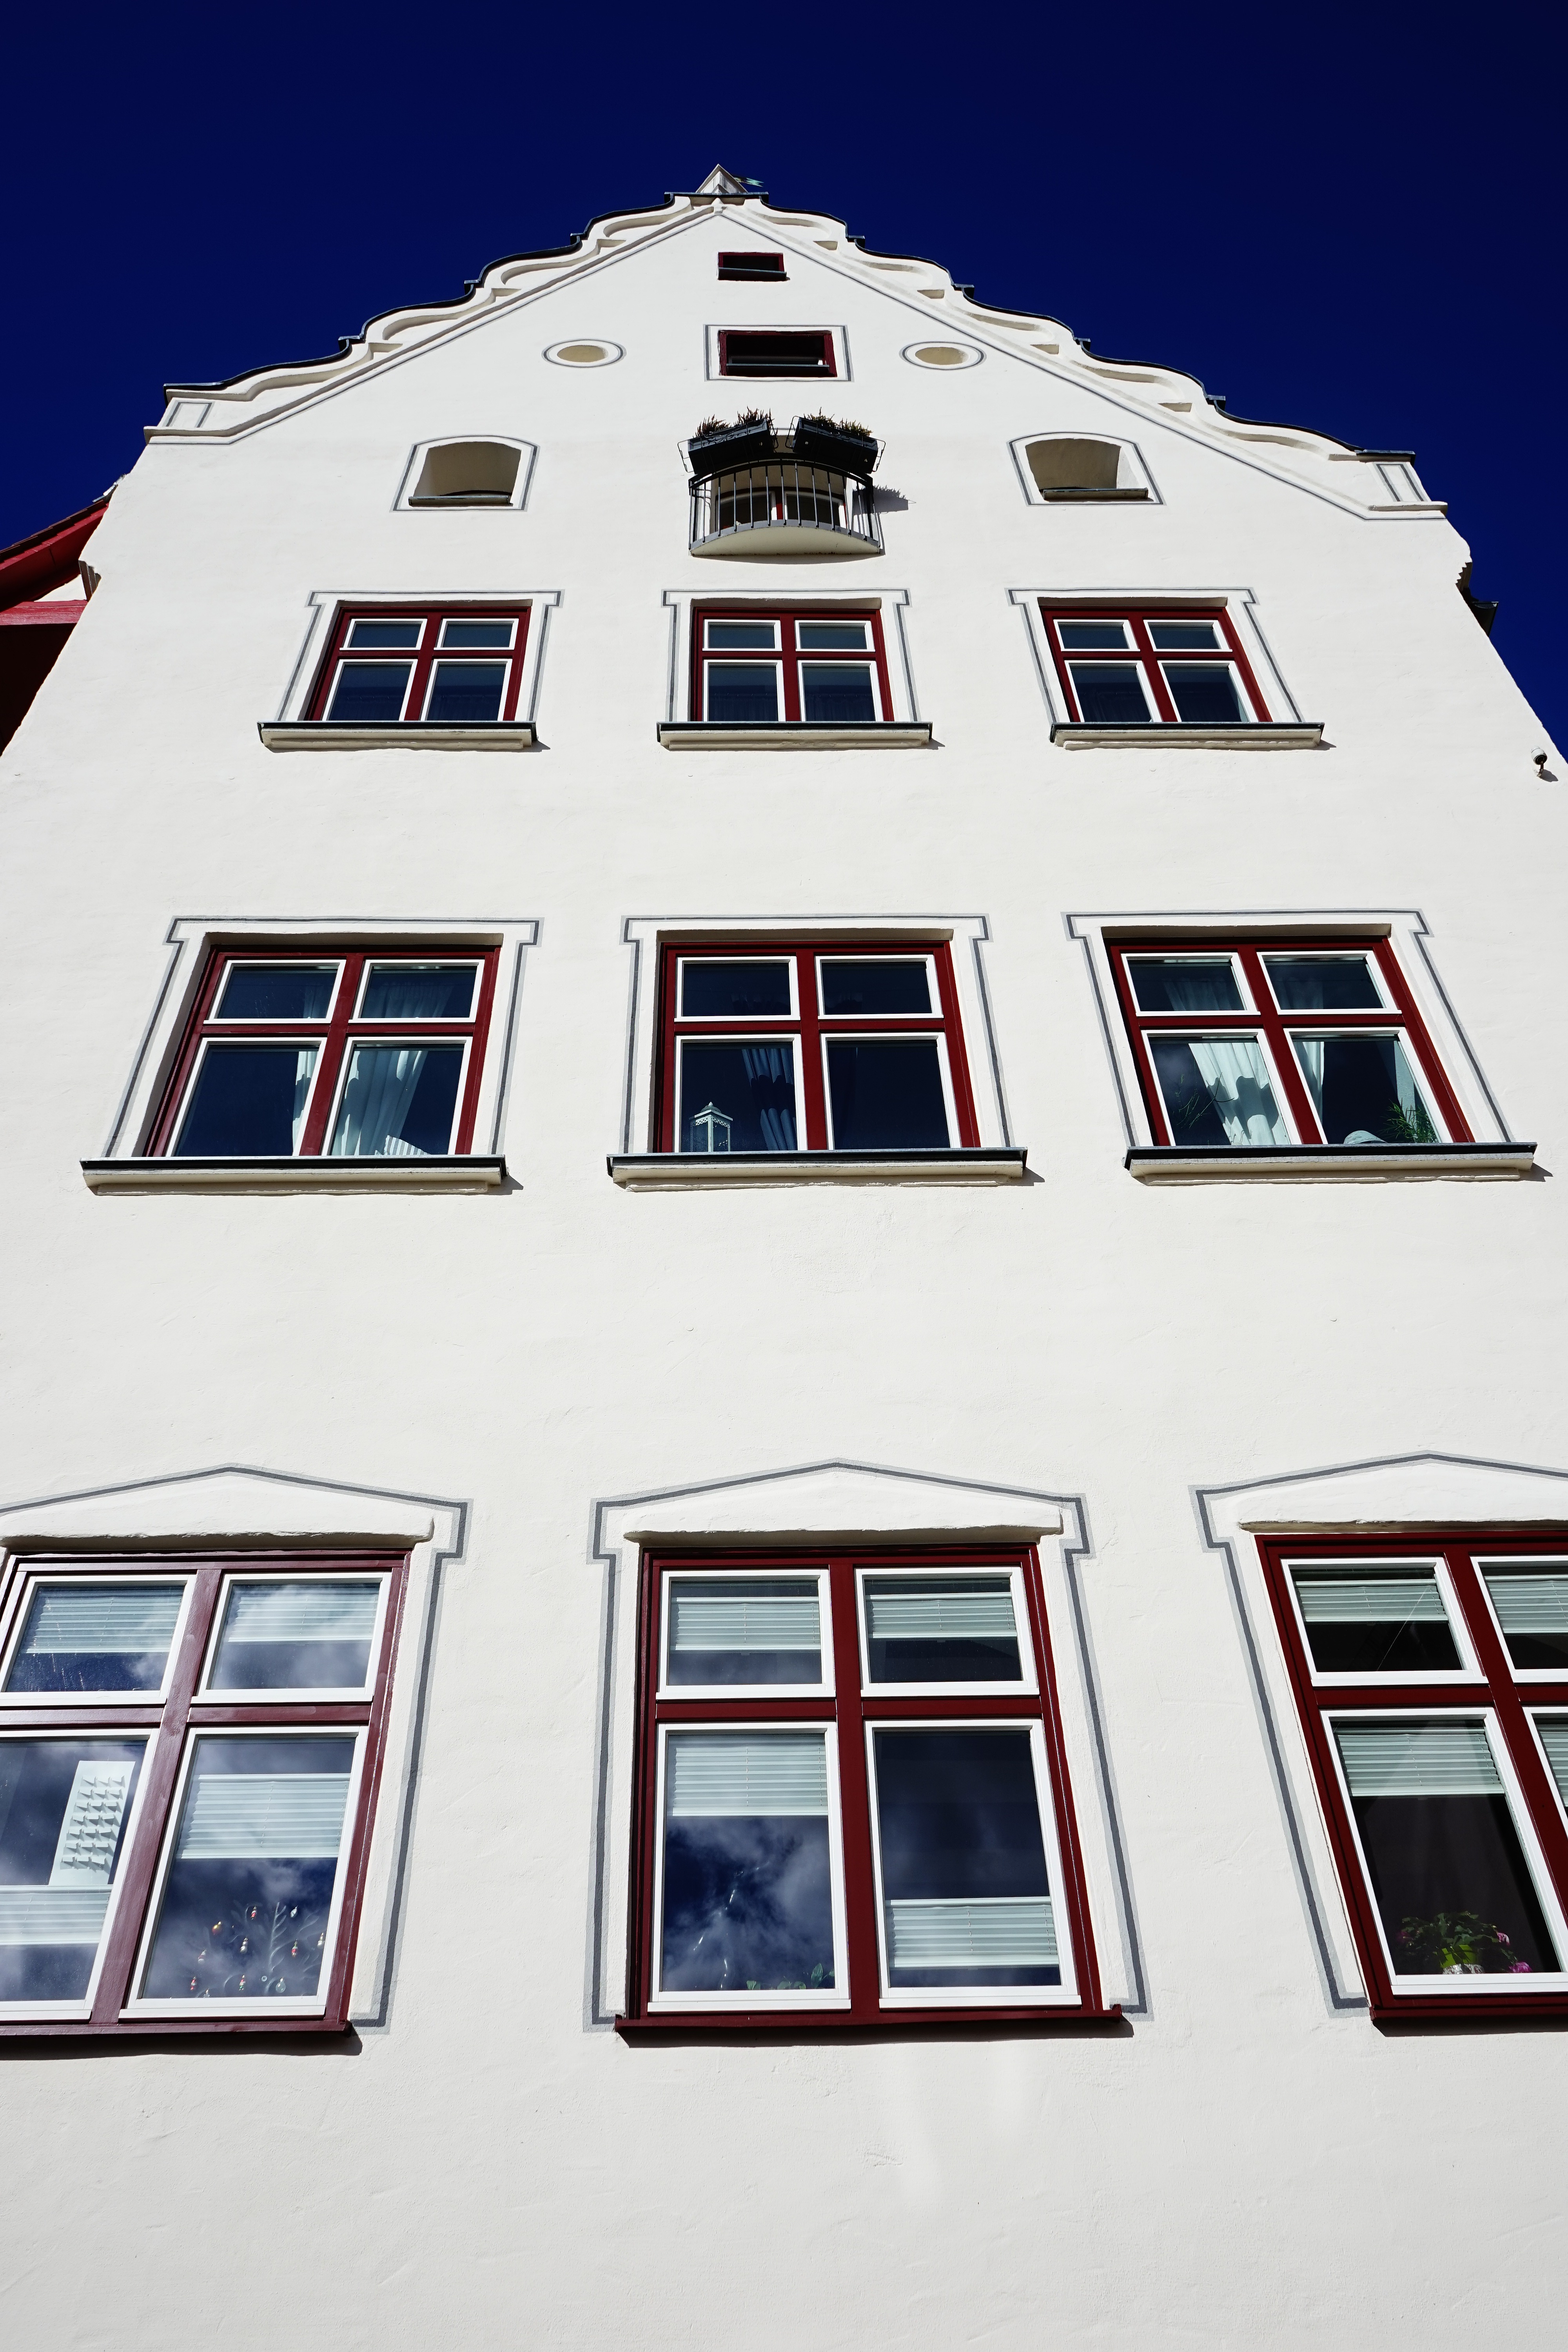
architecture, white, house, window, building, home, color, facade, blue, design, symmetry, shape, ulm, fishermen's quarter